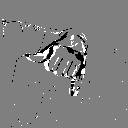
ASL letter: j